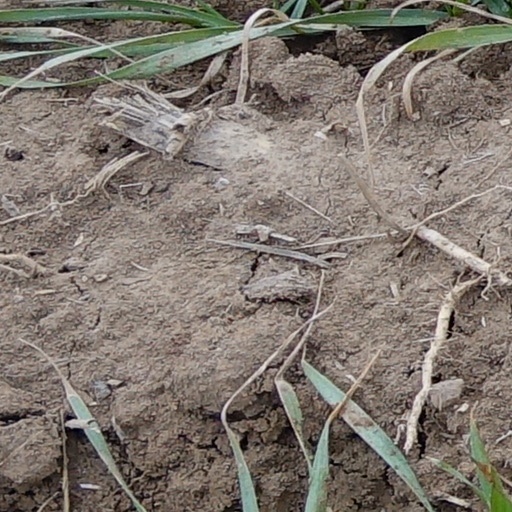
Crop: wheat